Ayal Njanalla

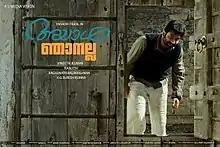
Film poster

Ayal Njanalla (English: "He is not me") is a 2015 Indian Malayalam-language romantic comedy film written and directed by actor Vineeth Kumar, making his debut based on the story by director Ranjith. The film stars Fahadh Faasil, Mrudula Murali, Divya Pillai and Akshat Singh in prominent roles. The film opened to mixed reviews and average performance at the box office. The film was produced by Sundar Menon, Sun Ads and Film Productions, and was the first production venture from the house.